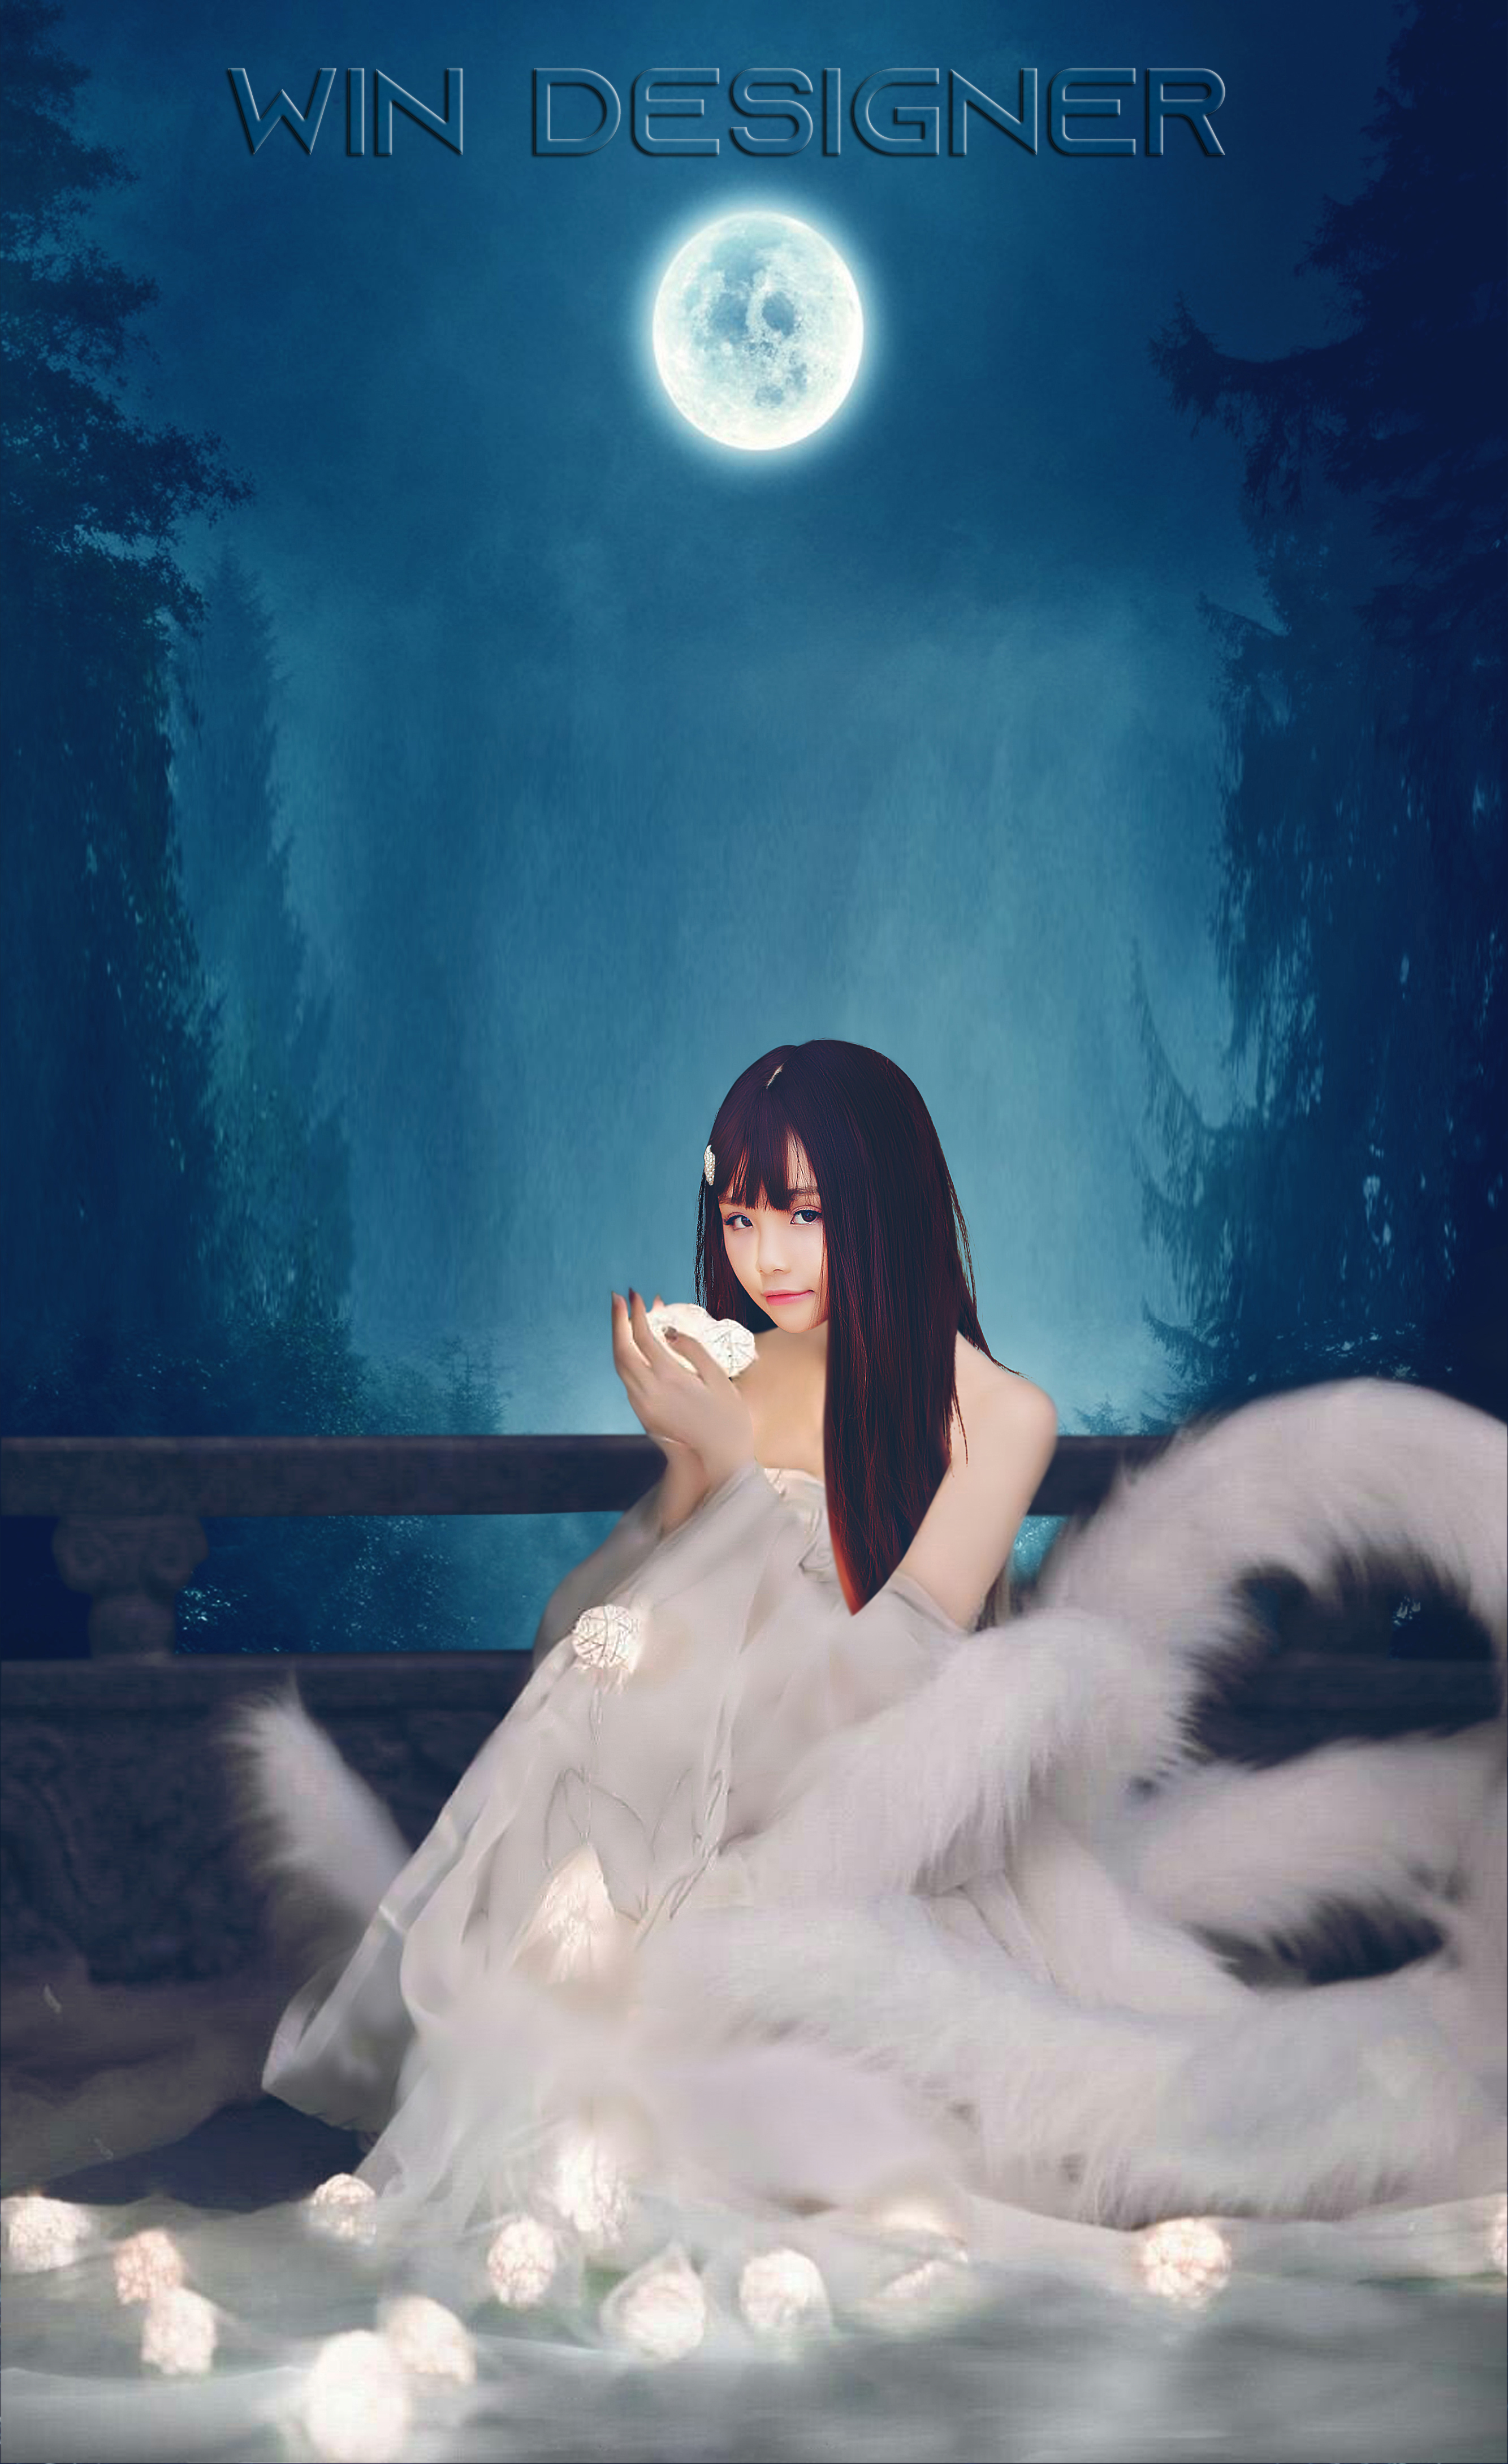
photo manipulation, lady, sky, photography, black hair, cg artwork, fictional character